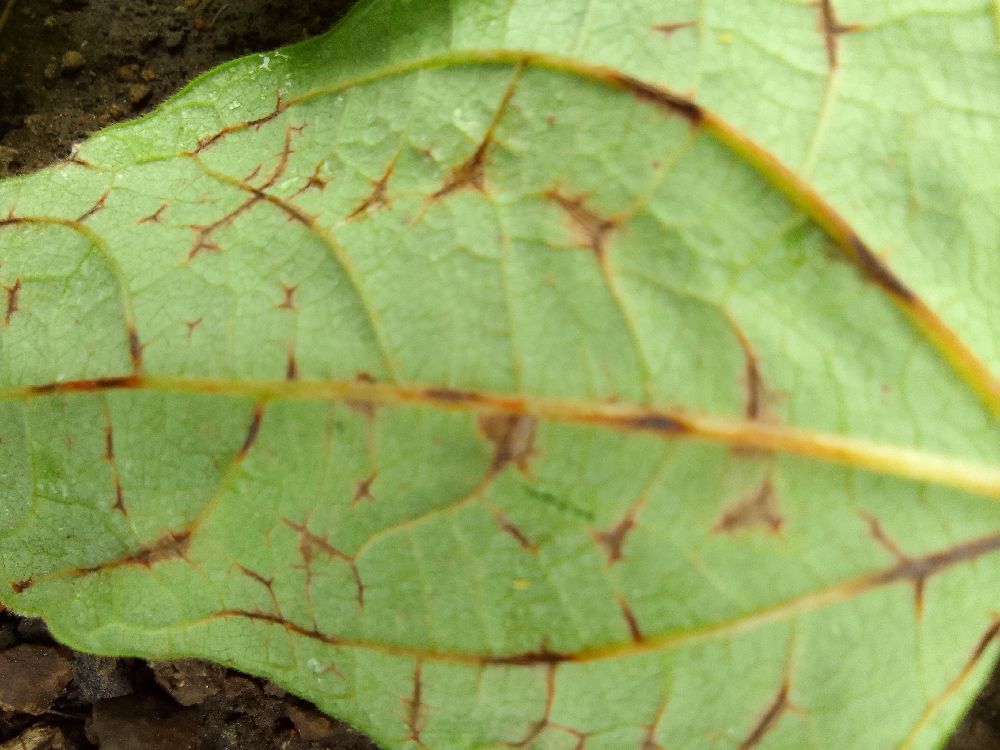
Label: anthracnose